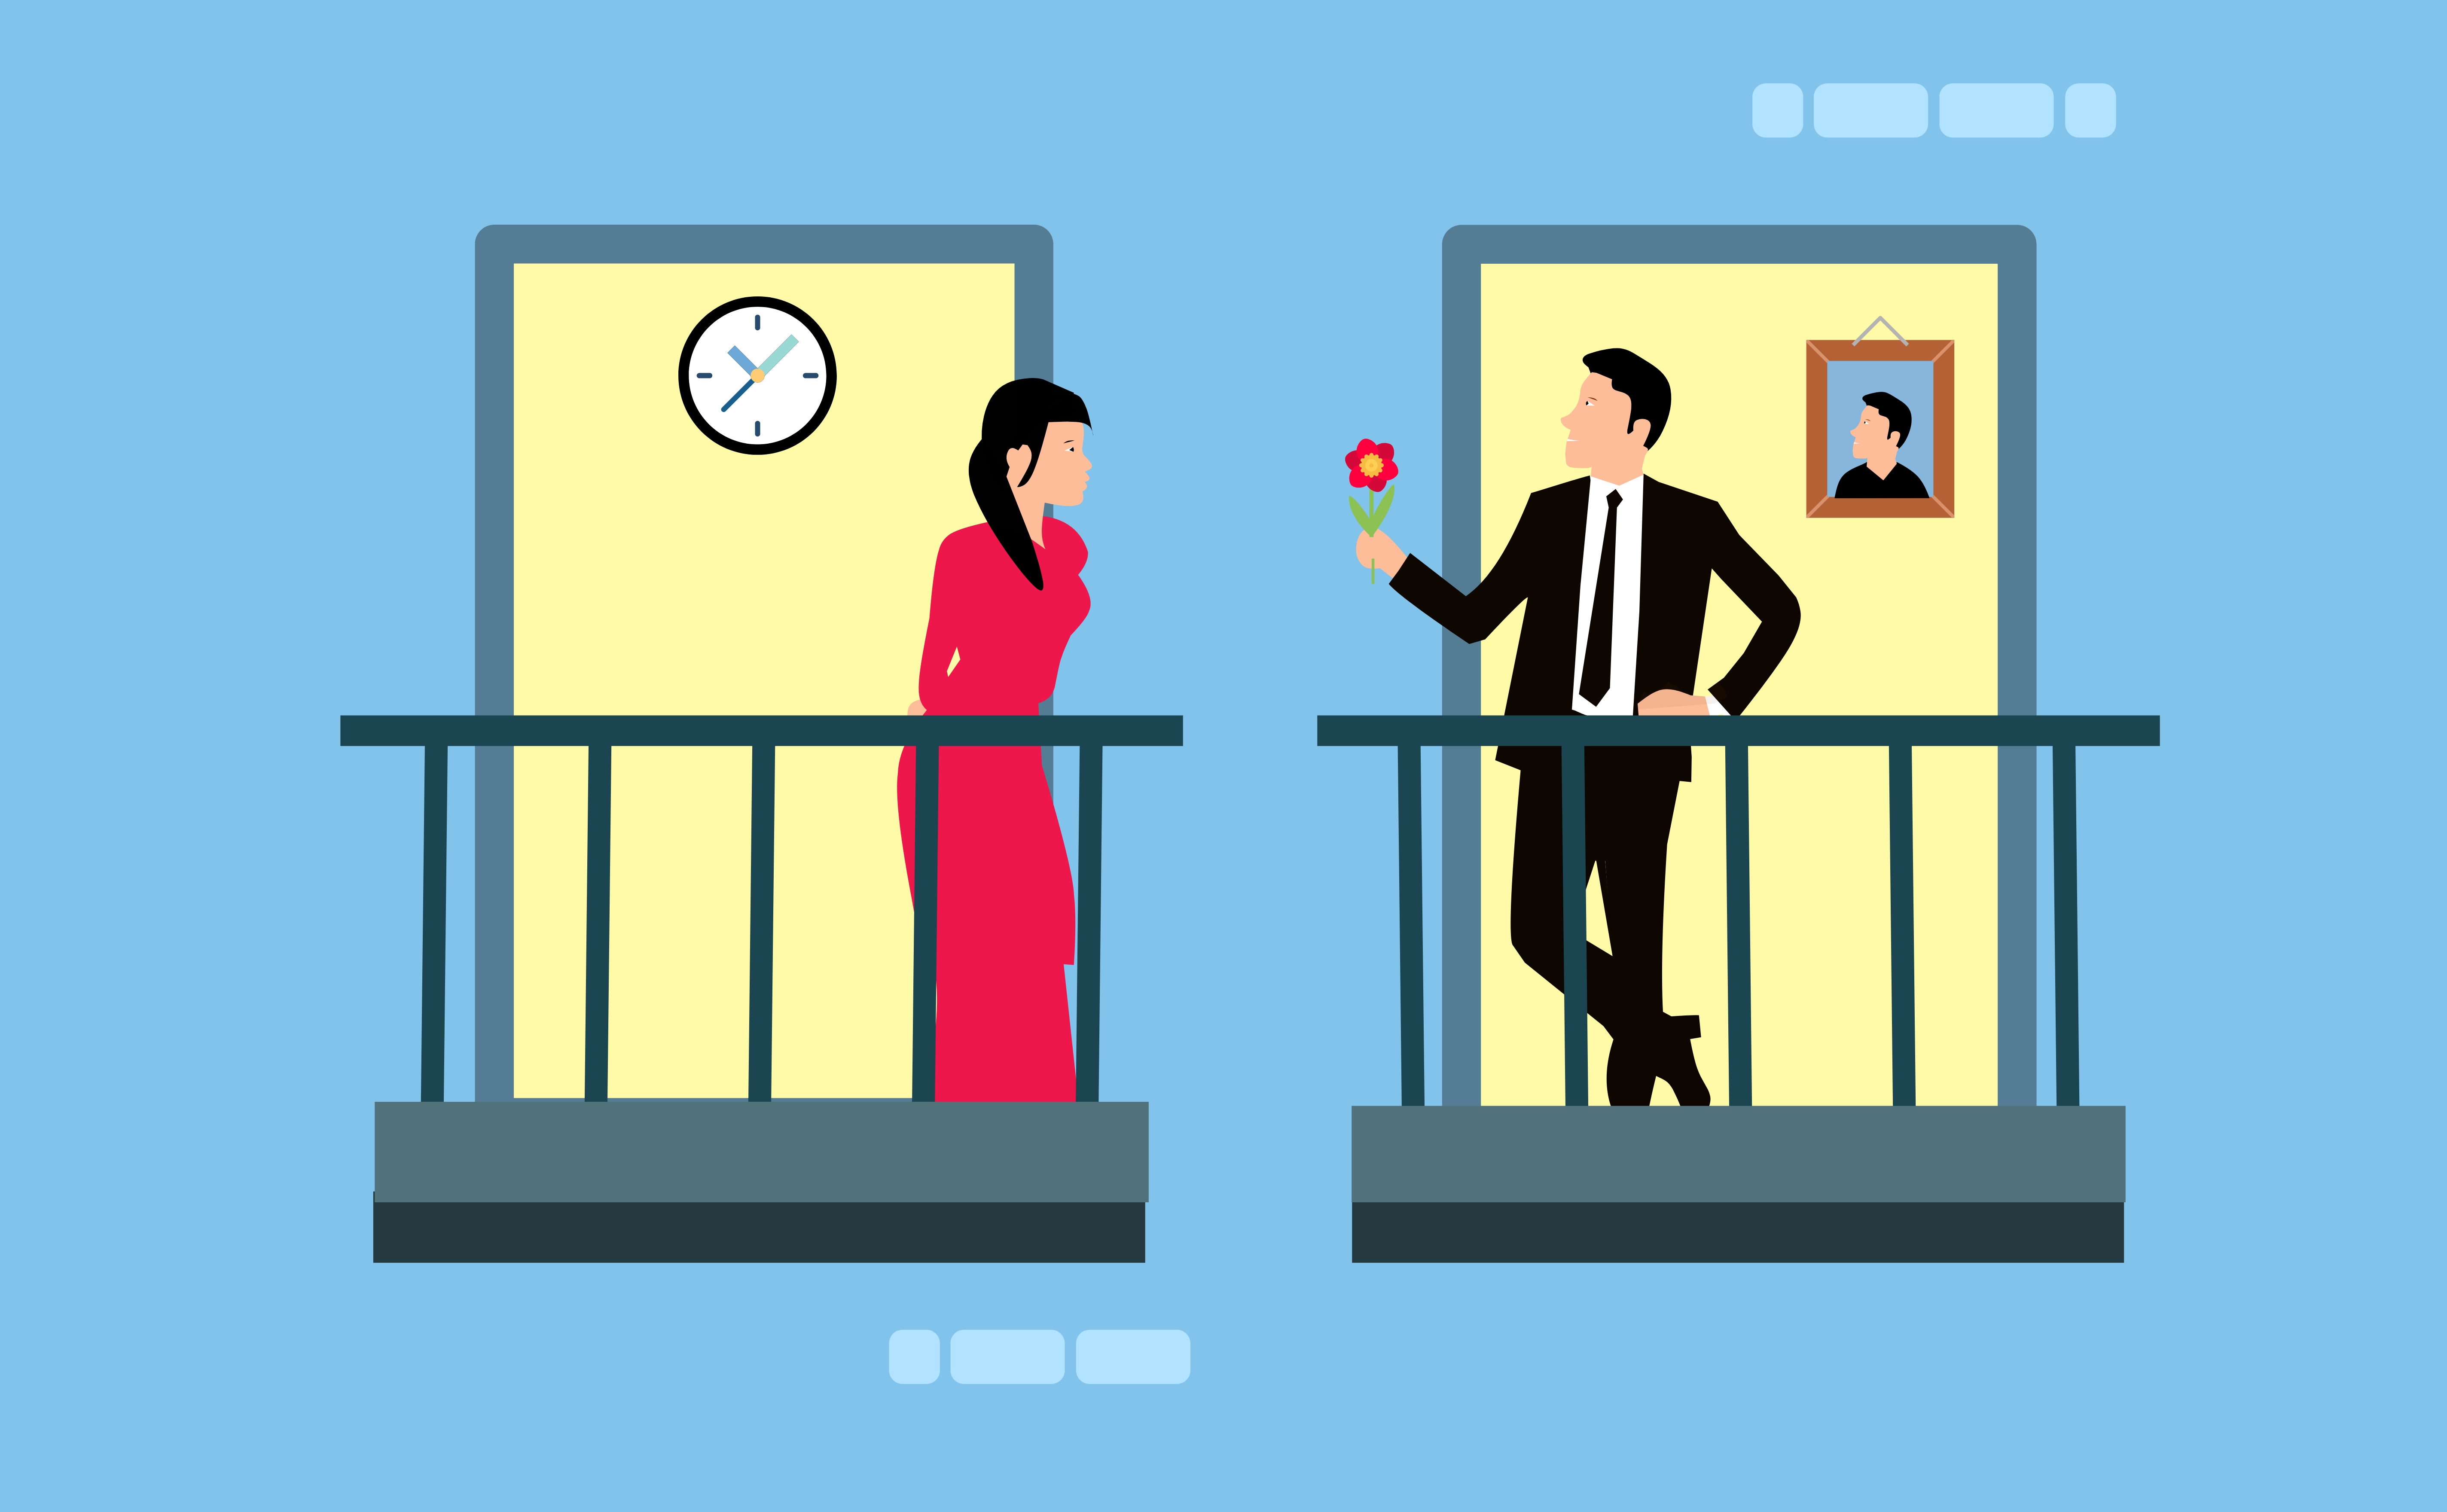
neighbors, balcony, building, window, open, woman, man, couple, people, apartment, flower, morning, brick, love, house, neighborhood, reading, cartoon, character, home, room, behavior, kindness, friendship, good morning, sharing, gesture, font, parallel, clock, conversation, graphics, illustration, rectangle, job, collaboration, event, business, brand, employment, art, graphic design, clip art, animation, sign, leisure, management